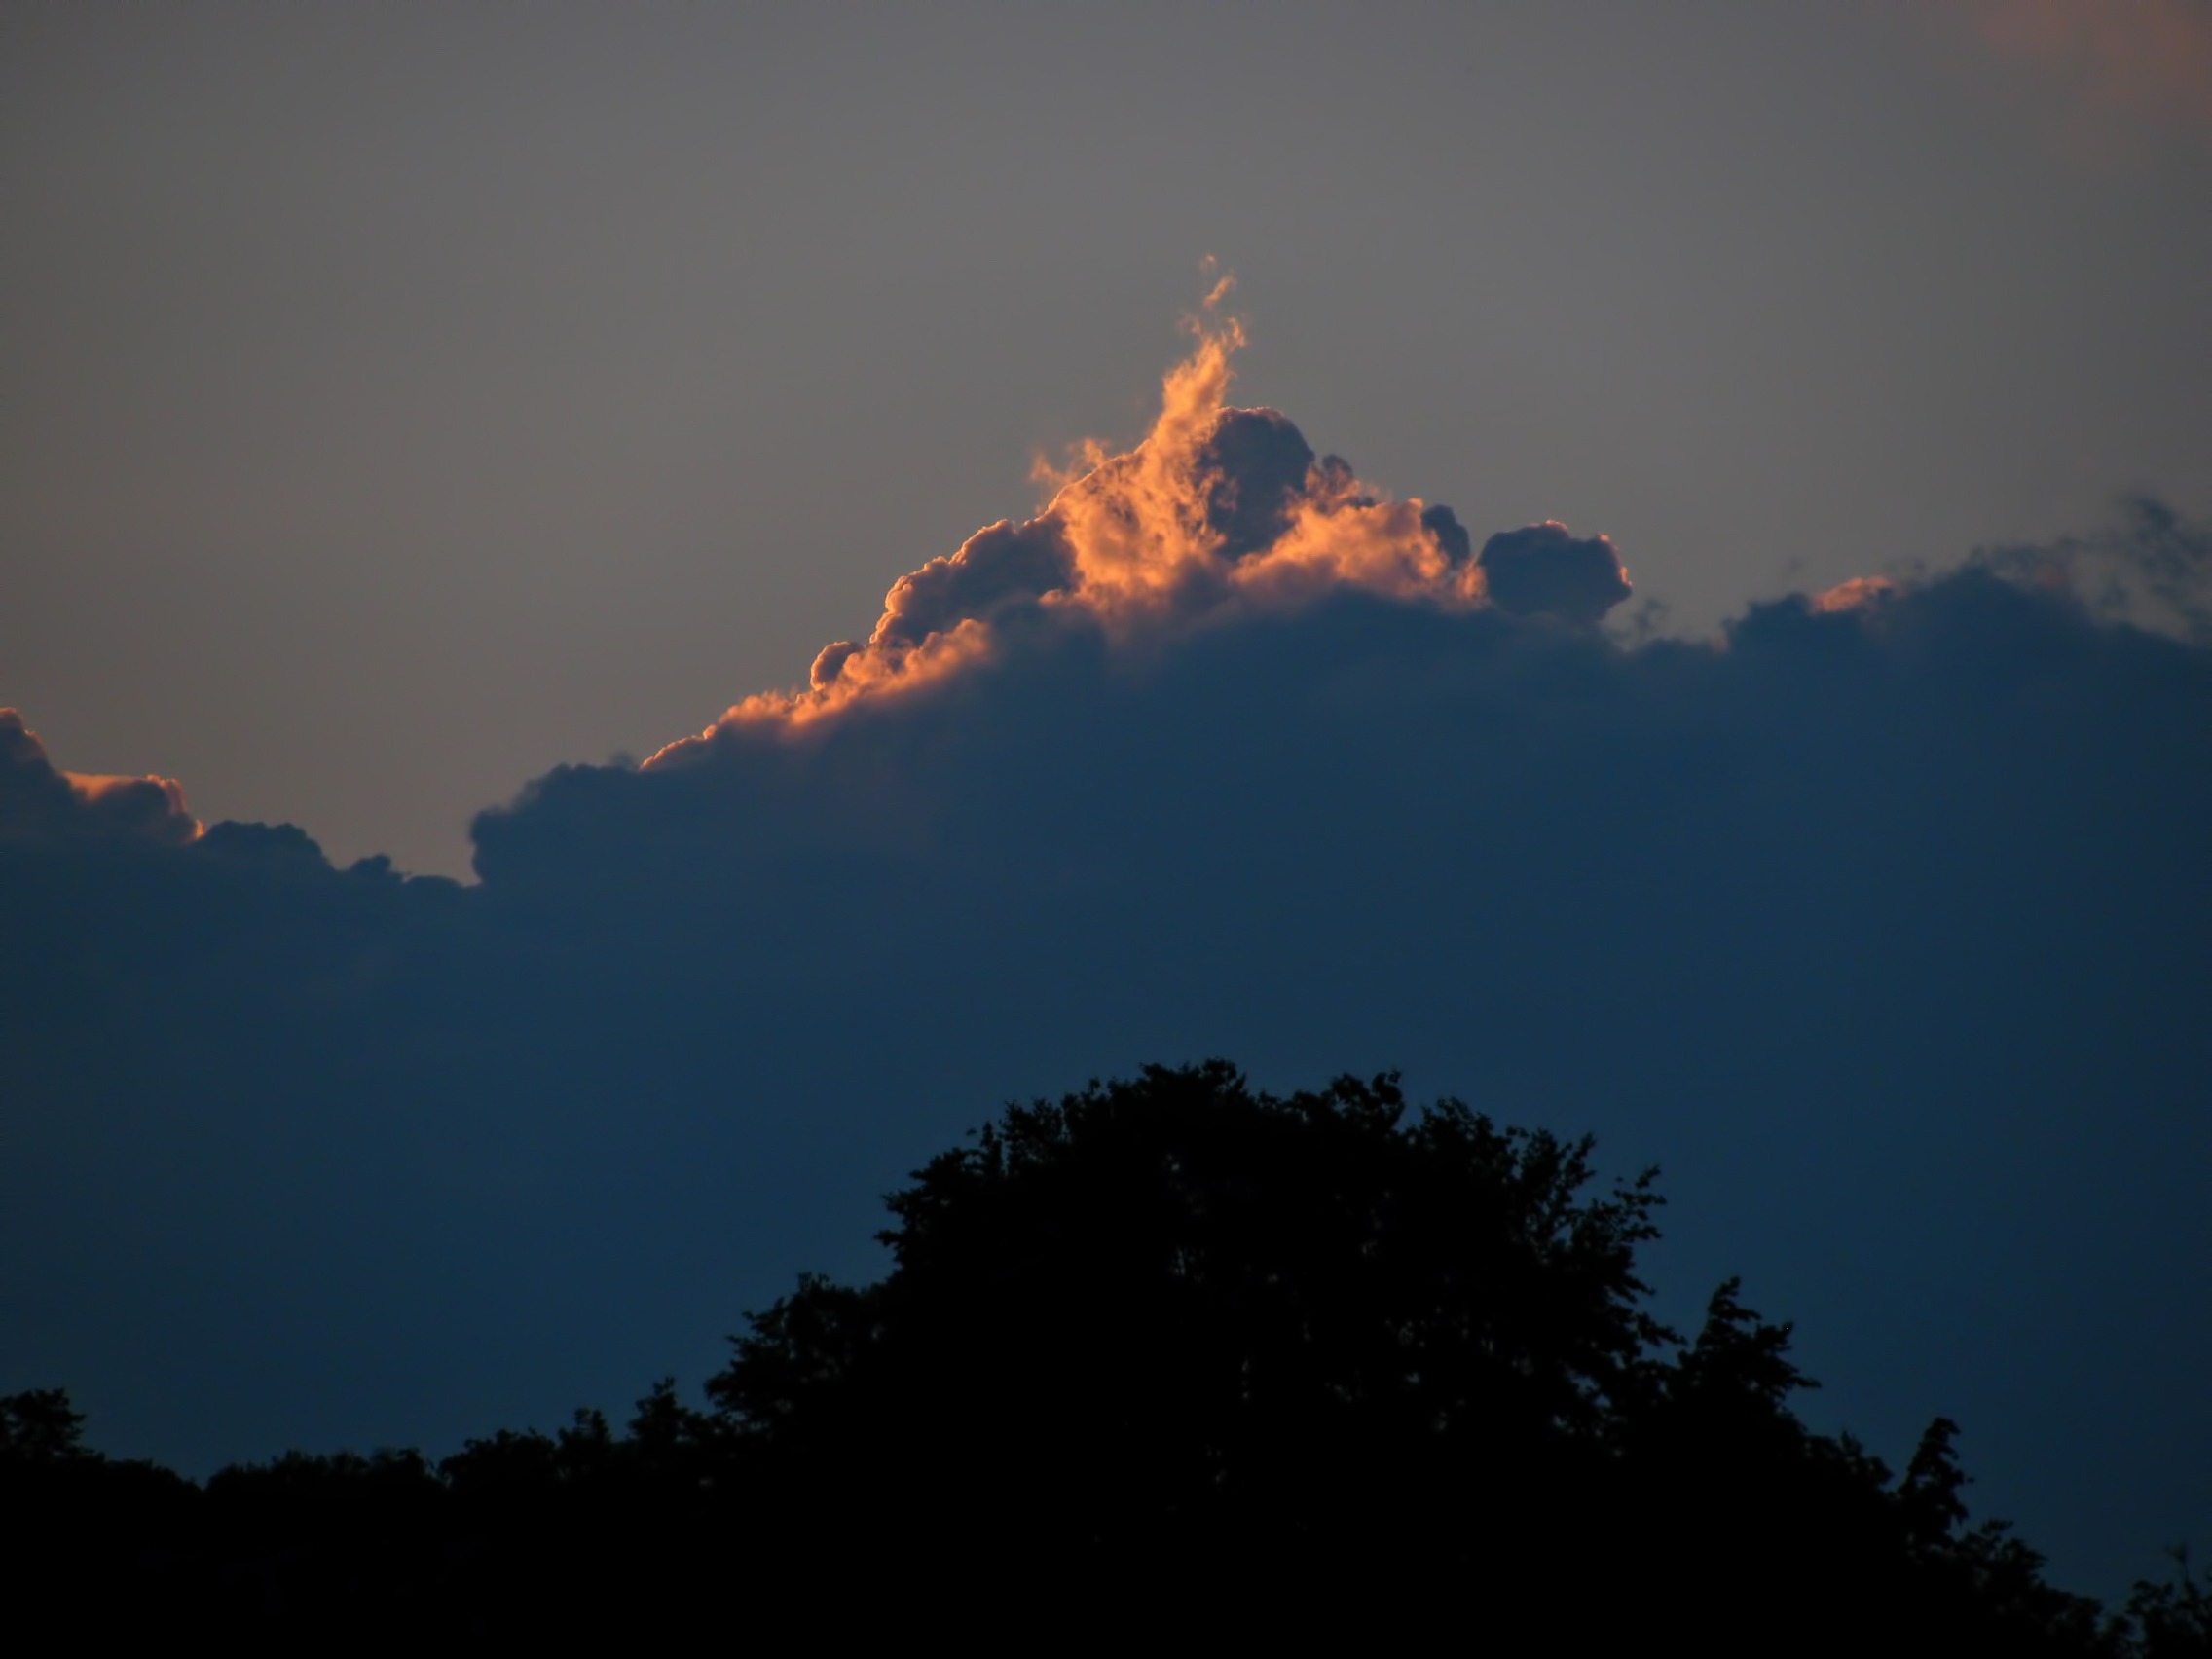
horizon, silhouette, mountain, cloud, sky, sun, sunrise, sunset, sunlight, morning, dawn, atmosphere, dusk, evening, darkness, clouds, sundown, afterglow, sun light, meteorological phenomenon, atmospheric phenomenon, atmosphere of earth, geological phenomenon